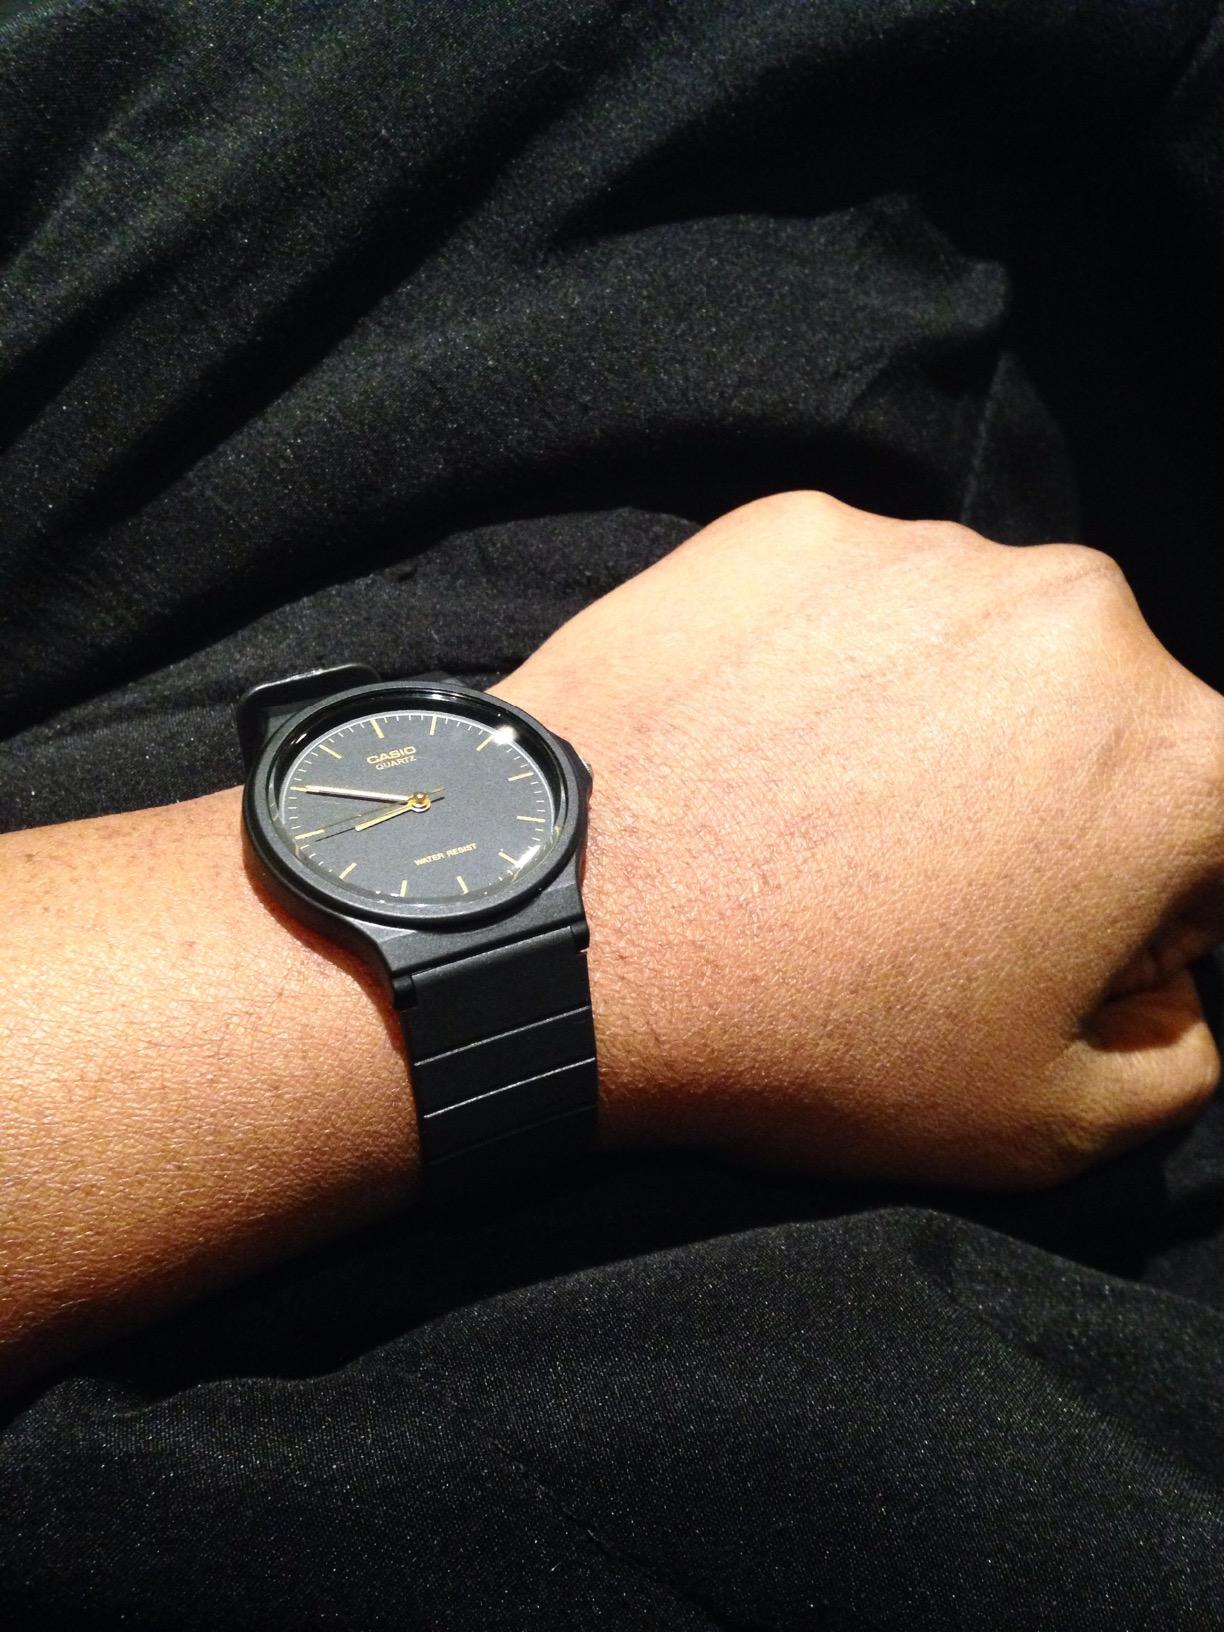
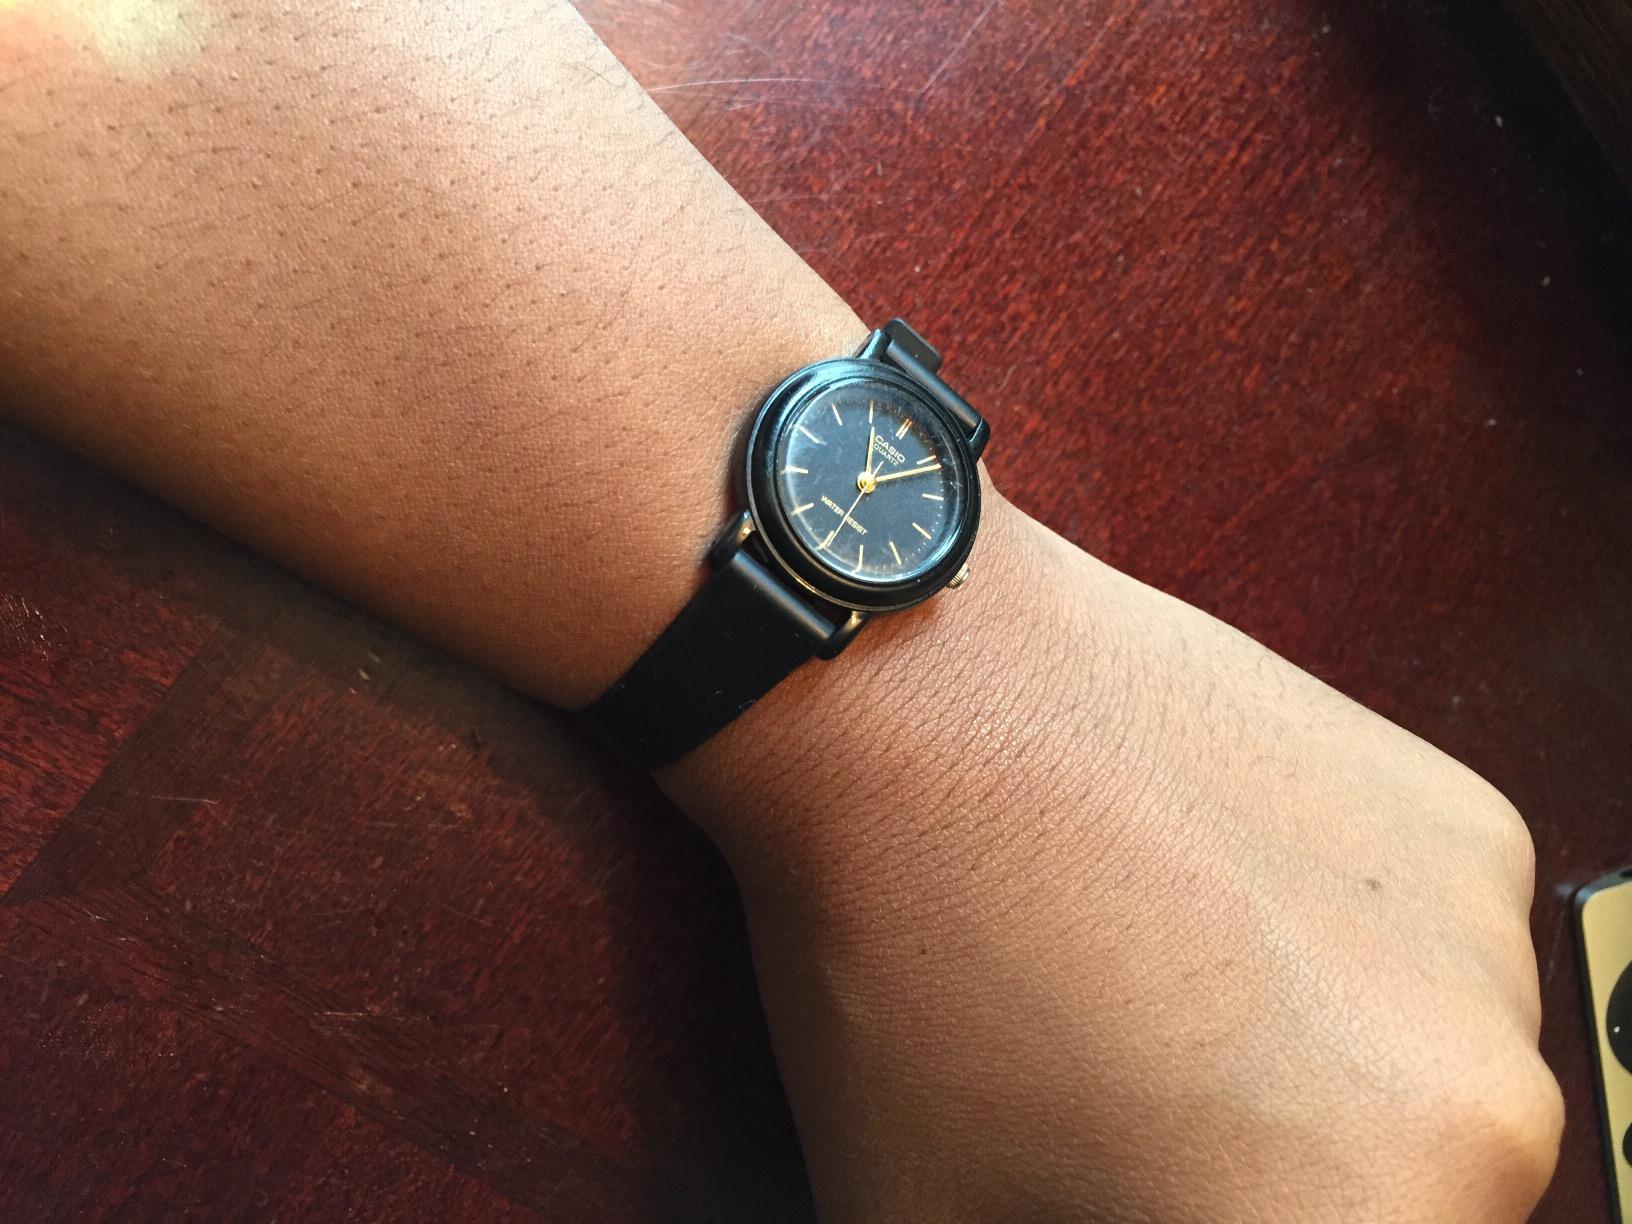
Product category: accessories_watch
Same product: no